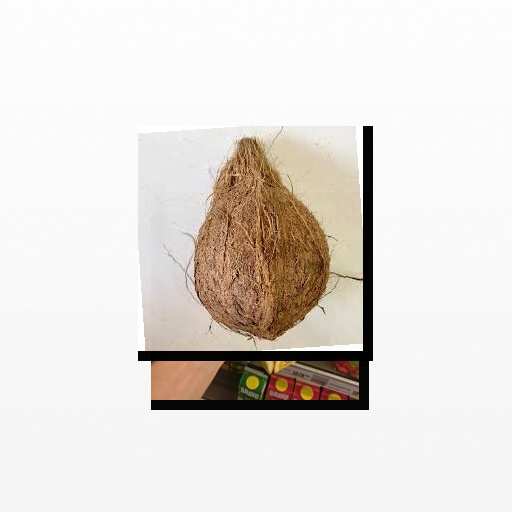
Food items: coconut, orange_juice